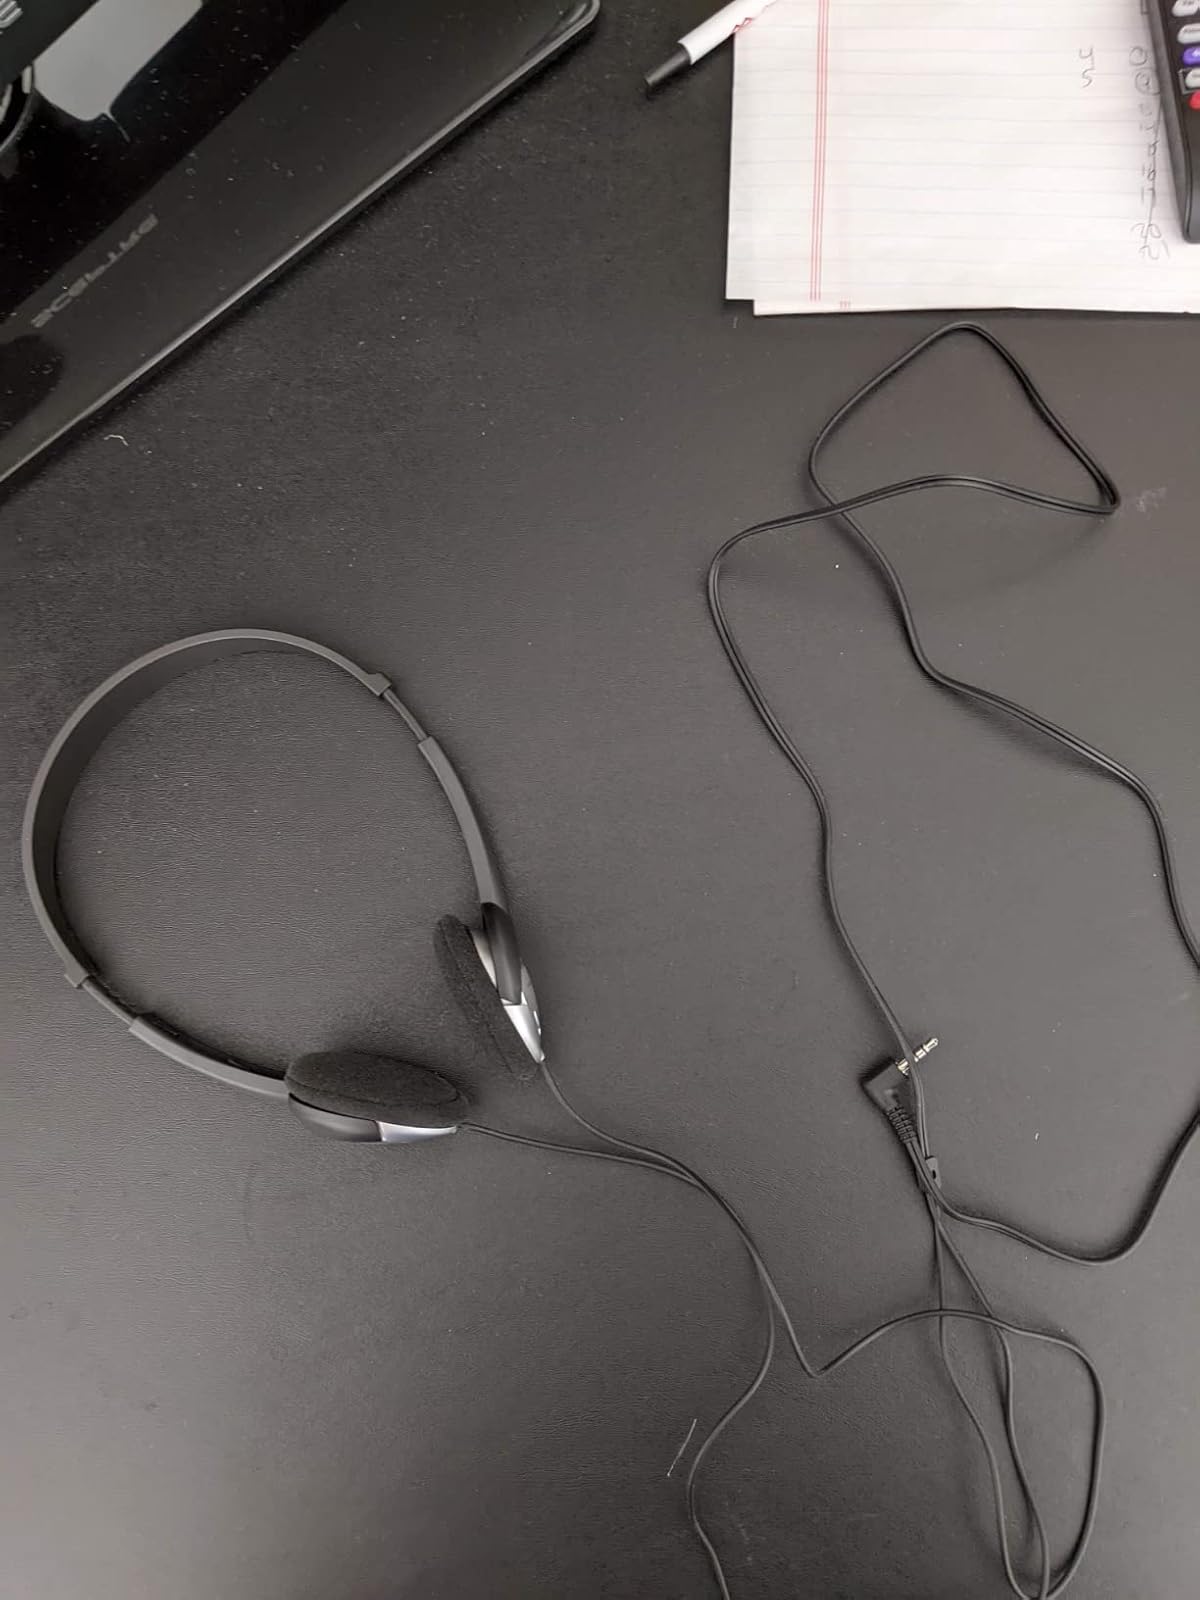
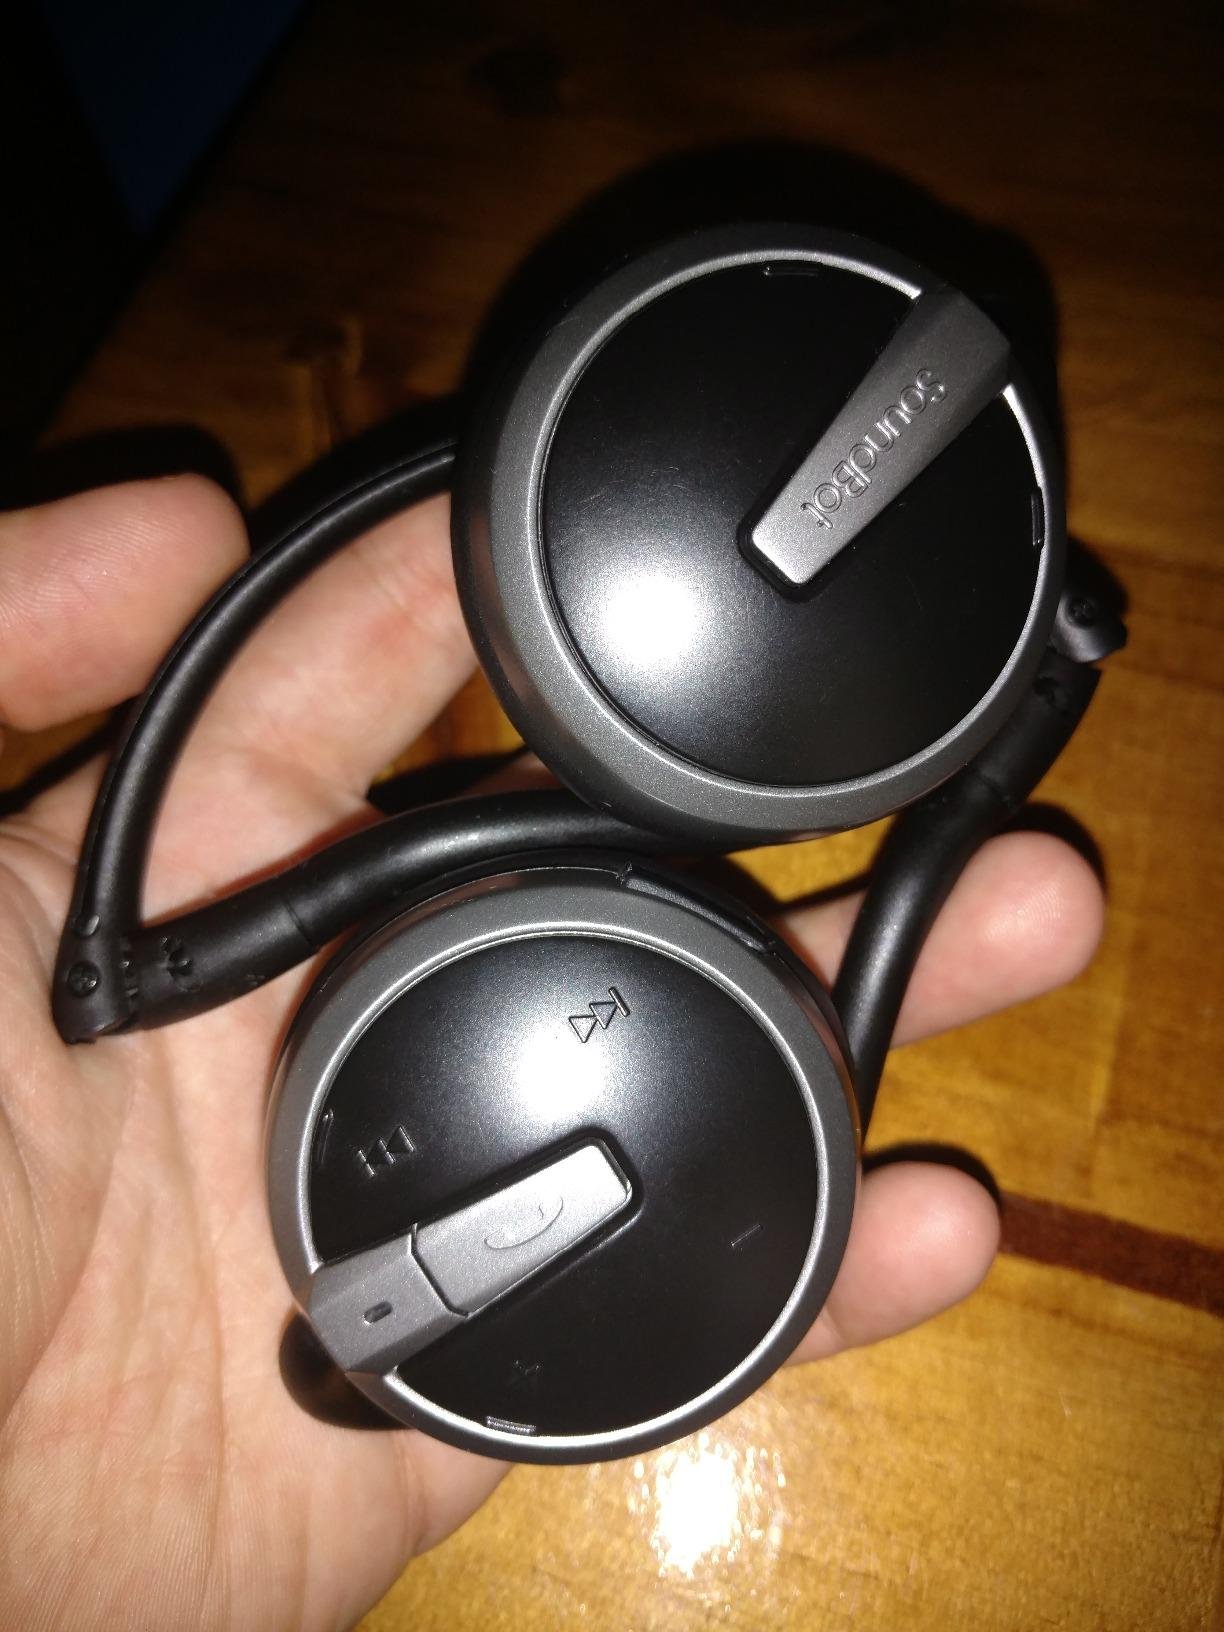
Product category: headphones
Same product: no